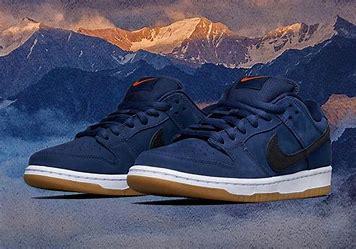
Brand: Nike
Model: SB Dunk Pro